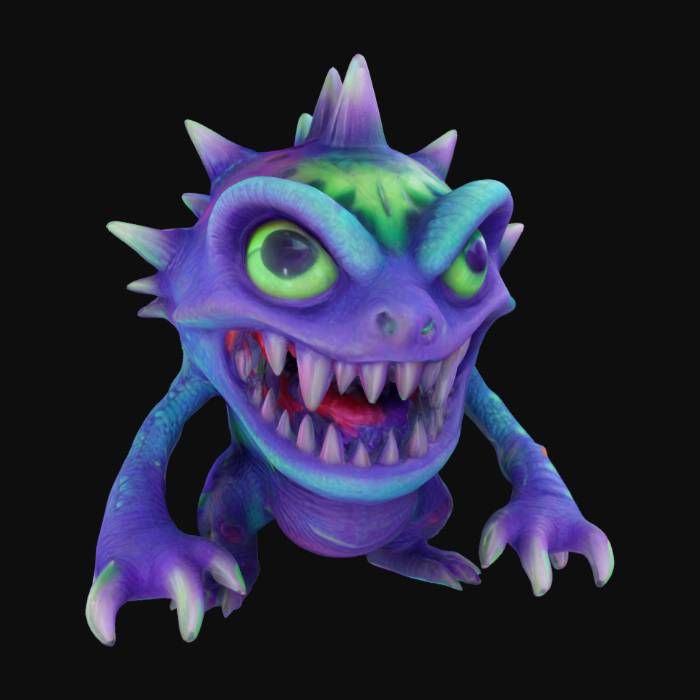
미적 점수 (1~10점): 7